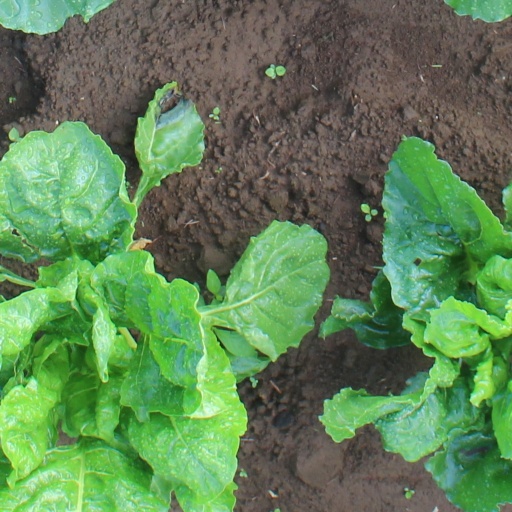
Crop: sugar beet